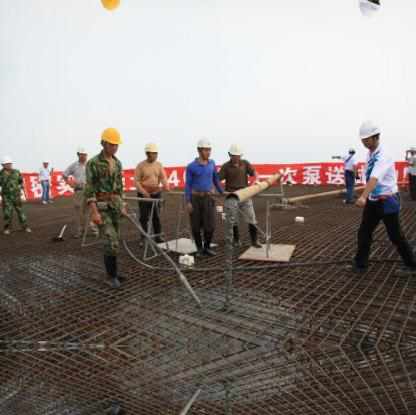
Objects in the image:
label: helmet
label: helmet
label: helmet
label: helmet
label: helmet
label: helmet
label: helmet
label: helmet
label: helmet
label: helmet
label: helmet